Civil Air Transport Flight 10

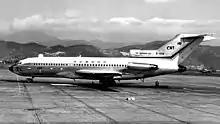
B-1018, the aircraft involved in the accident

Civil Air Transport Flight 10 was a passenger flight from the now-closed Kai Tak Airport in Hong Kong to Songshan Airport in Taipei, Taiwan. The flight CT-010 was operated by a Boeing 727-92C with registration B-1018. On 16 February 1968, the aircraft crashed into Hunan village in Linkou Township, Taipei County (now Linkou District, New Taipei City), killing 21 people on board as well as one person on the ground. 42 people were injured.